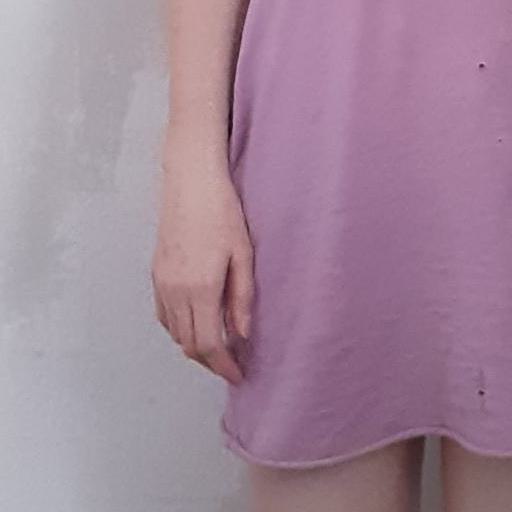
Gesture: no_gesture